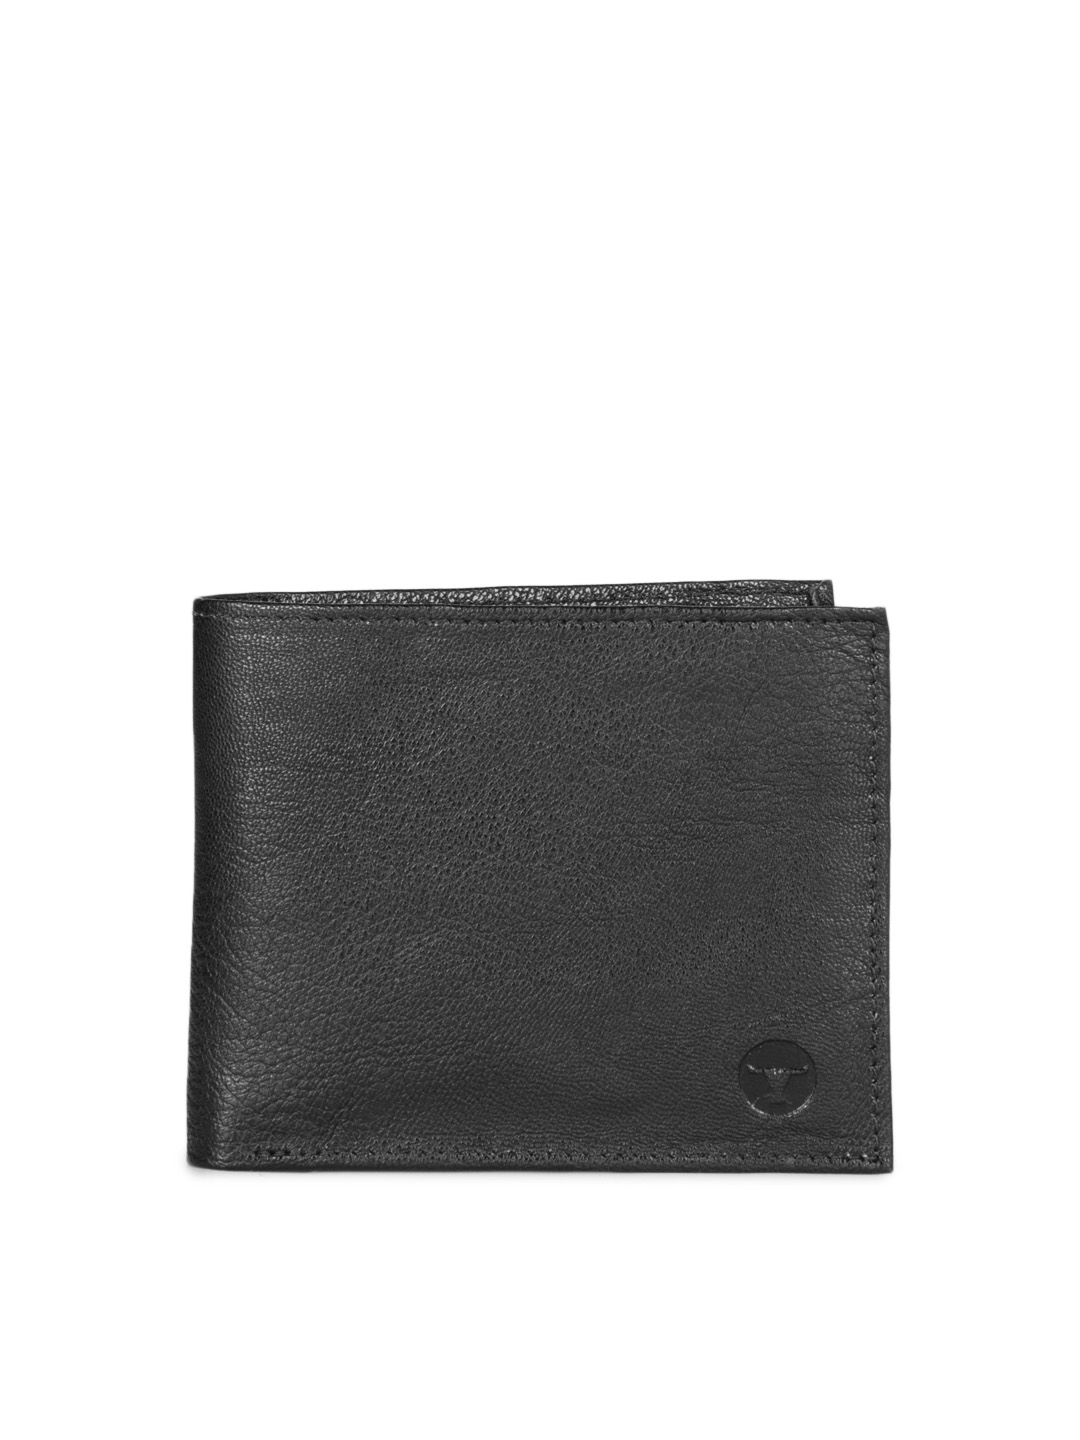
Bulchee Men Black Wallet
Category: Accessories / Wallets / Wallets
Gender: Men
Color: Black
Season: Winter 2015
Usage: Casual